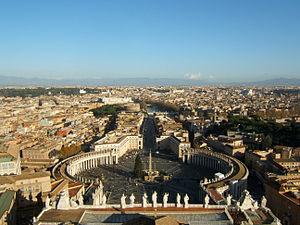
Rome et la Place Saint-Pierre vues du haut de la coupole de la Basilique. À l'horizon, la chaîne des Apennins.
Le Règne des Illuminati est un roman policier et thriller historique d'Éric Giacometti et Jacques Ravenne, publié le 12 juin 2014. C'est le dixième tome de la série des enquêtes du commissaire Antoine Marcas. Il s'agit de la suite du précédent roman Le Temple noir.
La basilique Saint-Pierre est le plus important édifice religieux du catholicisme. Elle est située au Vatican, sur la rive droite du Tibre, et sa façade s'ouvre sur la place Saint-Pierre.
Le Septième Templier est un roman policier d'Éric Giacometti et Jacques Ravenne, publié en 2011. C'est le huitième tome de la série des enquêtes du commissaire Antoine Marcas.